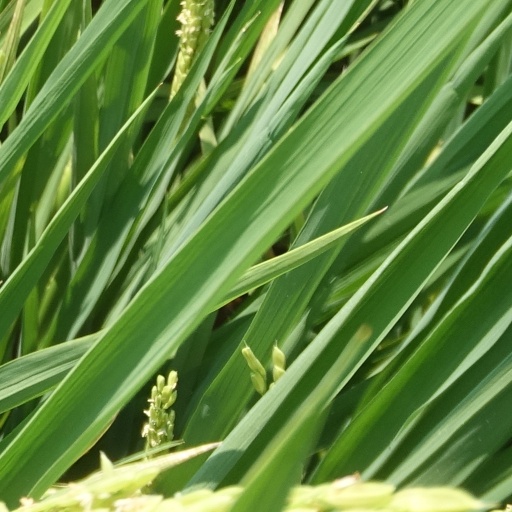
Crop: rice